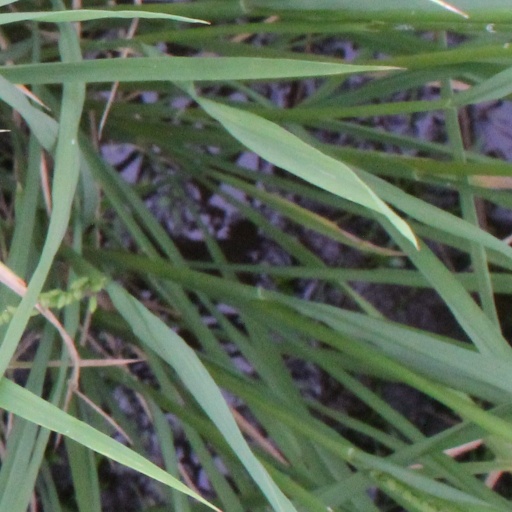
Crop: rice